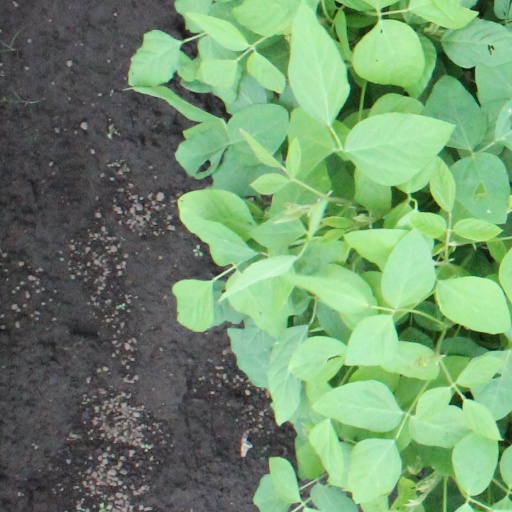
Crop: soybean